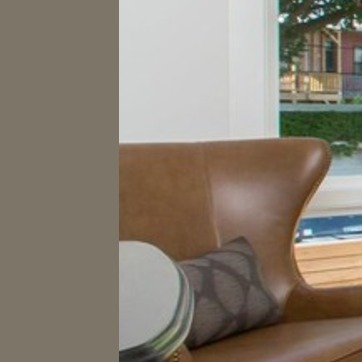
Material: leather